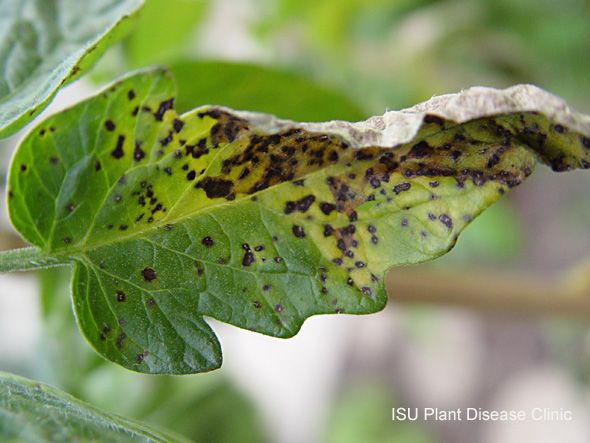
Labels: Tomato Septoria leaf spot